Neotrigonia margaritacea

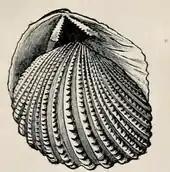
1901 illustration of a shell of what was then known as "Trigonia margaritacea", in the British Museum

The shell of "Neotrigonia margaritacea" is thick and heavy for its size. The typical width of the adult shell is . In the living animal, the interior of the valves is nacreous and tinged pink. This colour can eventually be lost in empty shells, though a metallic lustre does persist.